2012 LATAM Challenge Series

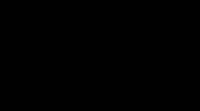

The third round will be raced in the Circuito Centro Dinámico Pegaso, in Toluca. The Team CSM's driver Rudy Camarillo took the pole with lap record (0:58.965 119.05 km/h). José Carlos Sandoval will start in the front row. Rudy Camarillo won the first race leading all of the race. Juan Carlos Sandoval finished in second place followed by André Solano. Cerullo, the second in the championship, had an accident and lost positions finished in tenth place. In the race two, Martín Fuentes get the reversed pole, led the race until the lap 13. When Fuentes made a mistake, and fell to 7th place. Juan Carlos Sandoval reached the first place and won his first race in the season. Francisco Cerullo finished in second place and André Solano in third. After the third weekend, Rudy Camarillo stays in the top 22 points ahead of Francisco Cerullo.